King's Lynn

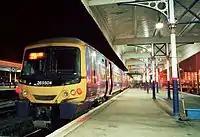
A Class 365 train at King's Lynn station in November 2009

King's Lynn is the northernmost settlement on the River Great Ouse, lying north of London and west of Norwich. The town lies about south of the Wash, a fourfold estuary subject to dangerous tides and shifting sandbanks, on the north-west margin of East Anglia. King's Lynn has an area of .